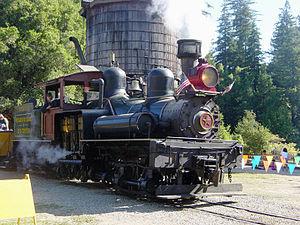
Les locomotives Shay sont les locomotives à vapeur à engrenages les plus utilisées.